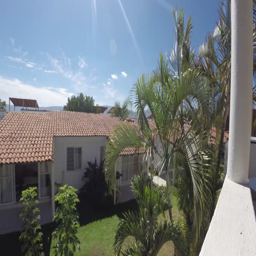
time lapse of clouds in a blue sky at a vacation home